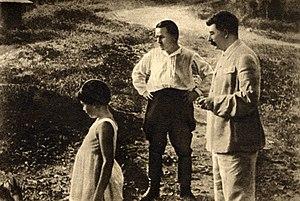
Sergueï Mironovitch Kostrikov, dit Kirov, né le 15 mars 1886, mort assassiné le 1ᵉʳ décembre 1934, est un révolutionnaire bolchevik et homme politique soviétique. Son assassinat marque le début des procès de Moscou suivi des Grandes Purges de la période stalinienne en URSS. De la tentative d'assassinat de Lénine en 1918 à la chute de l'URSS, Sergueï Kirov est le seul dirigeant soviétique victime d'un attentat.